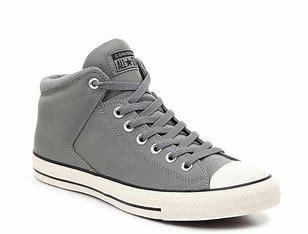
Brand: Converse
Model: 100